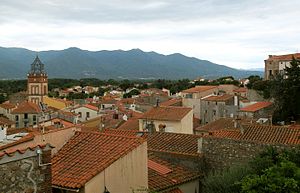
Ortaffa
Ortaffa er en by og kommune i departementet Pyrénées-Orientales i Sydfrankrig.